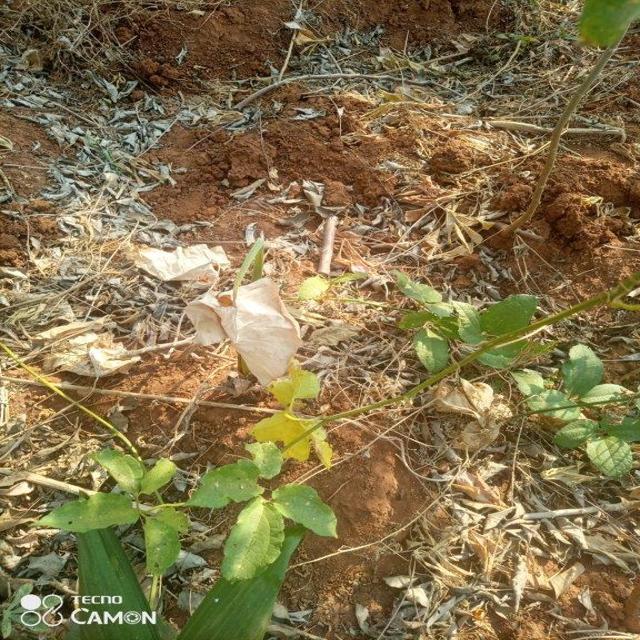
Label: Late_Blight